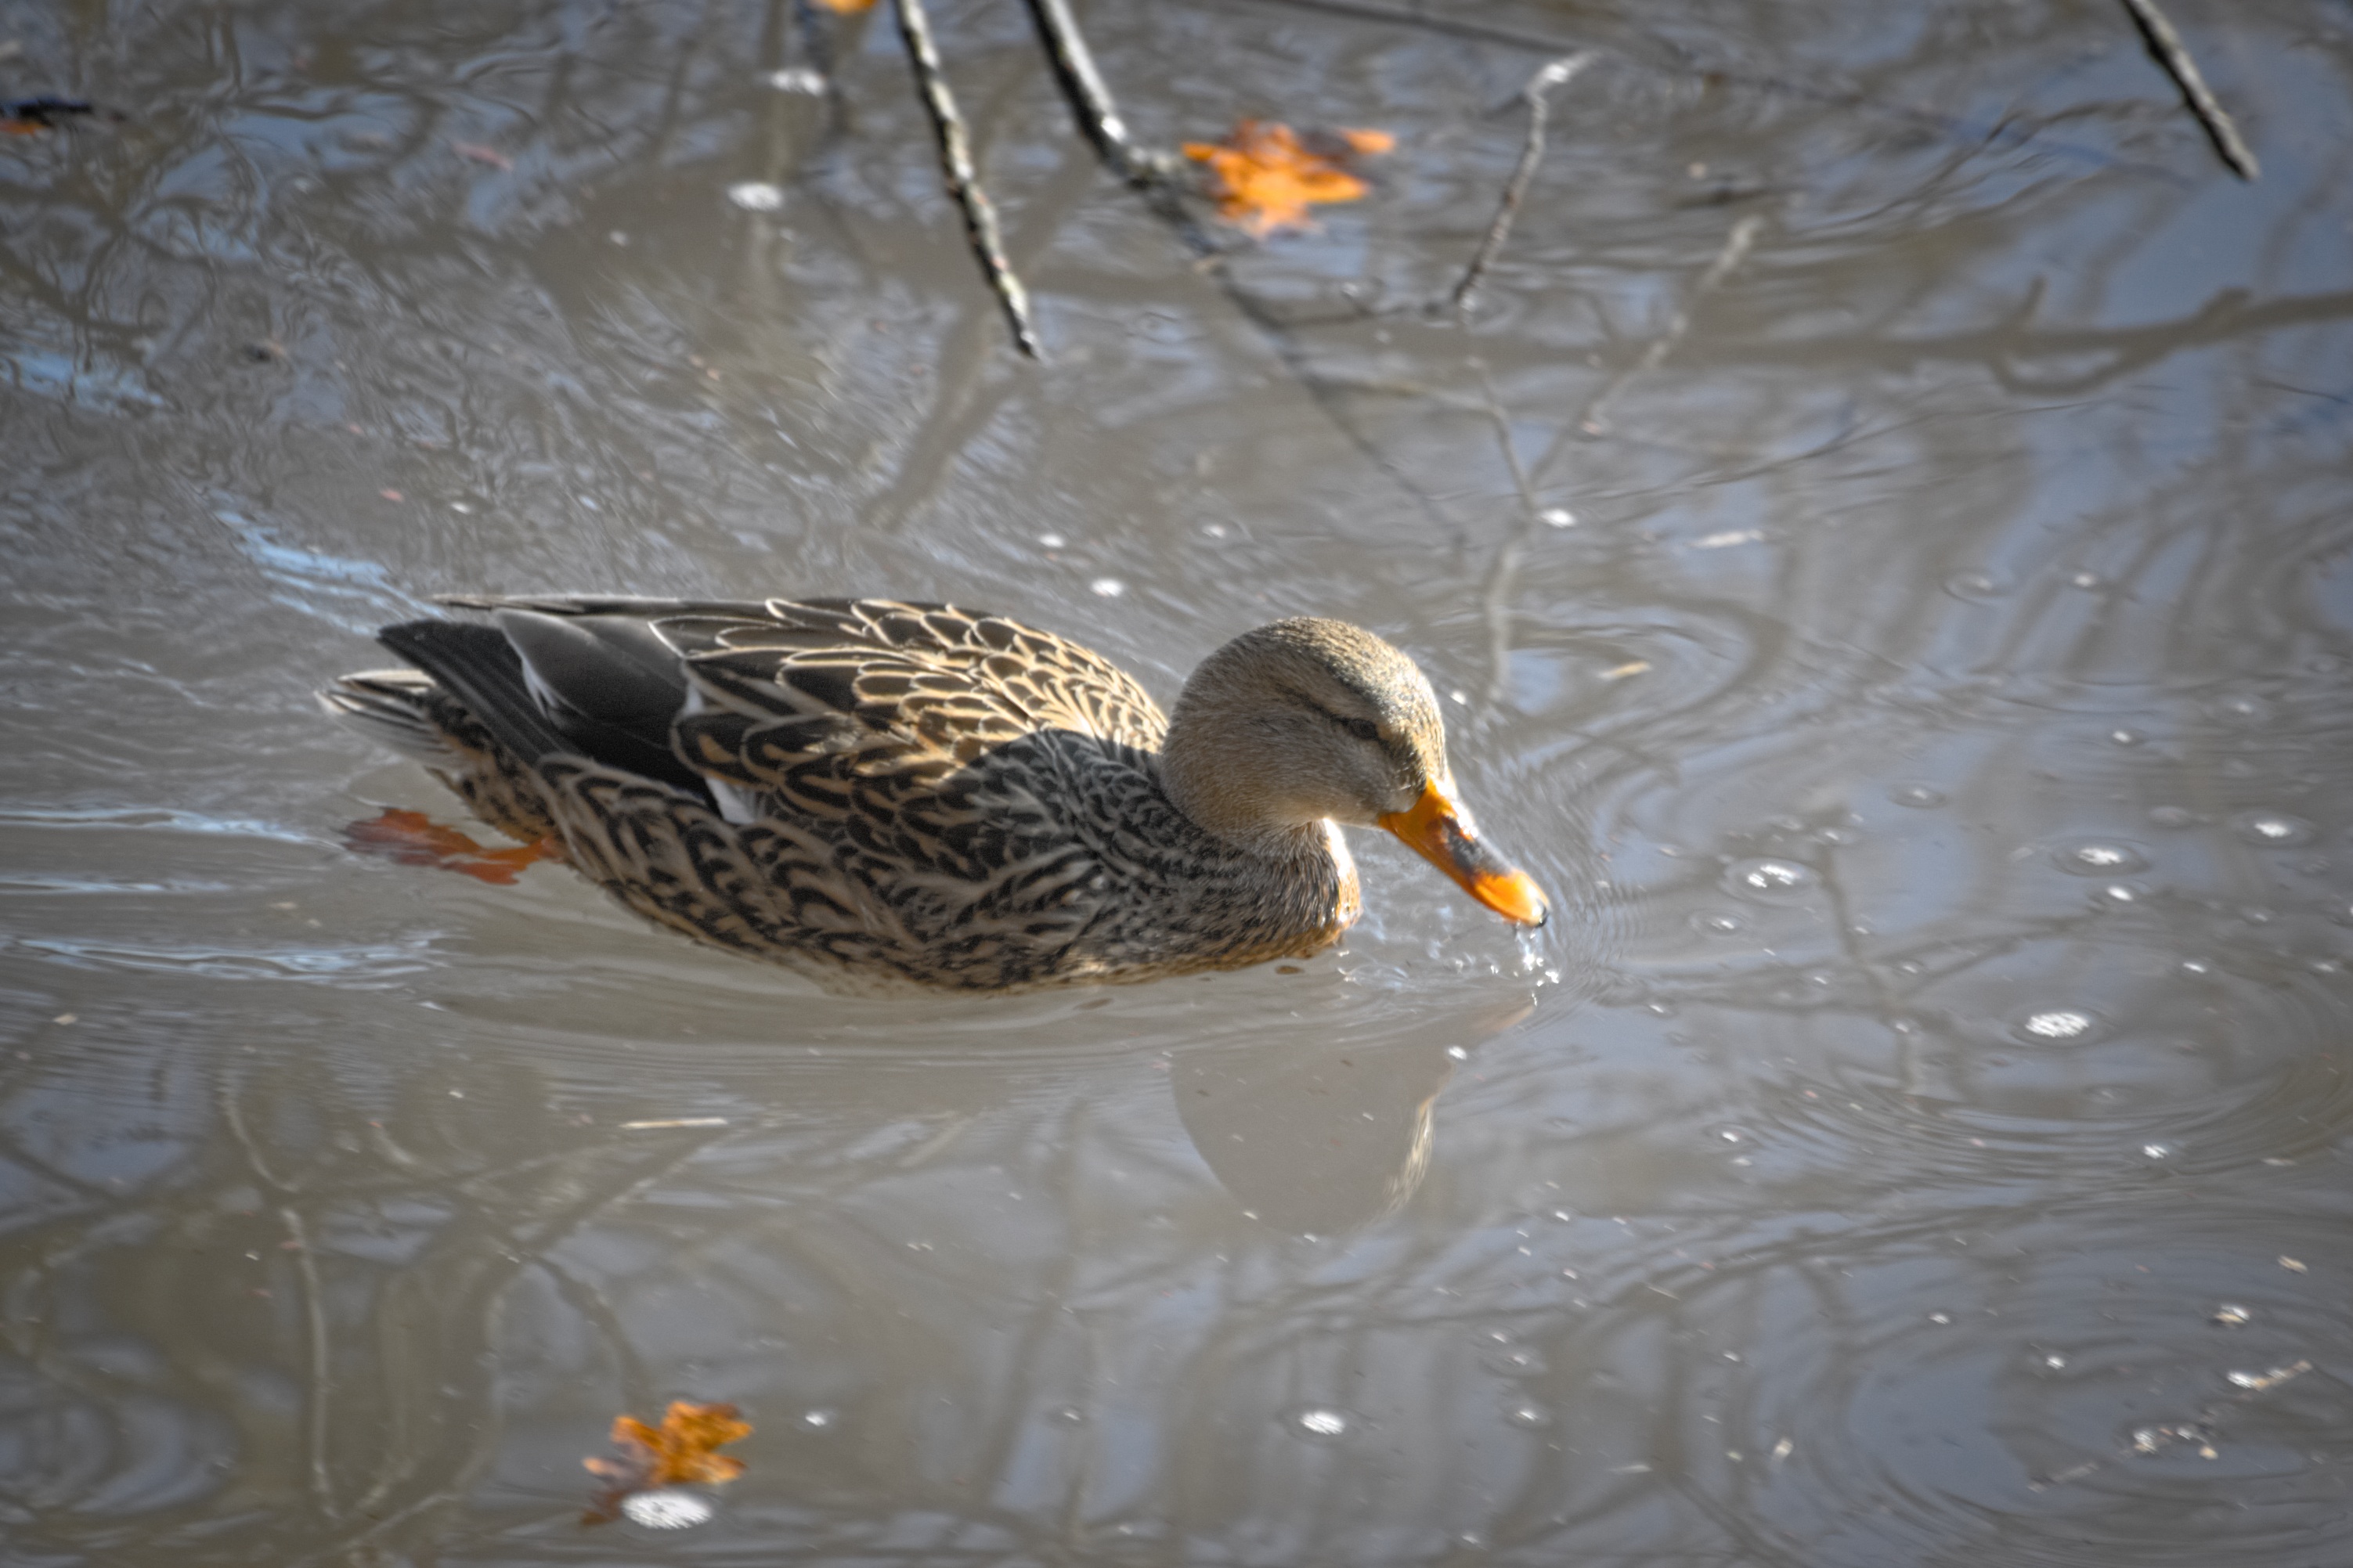
bird, duck, ducks geese and swans, vertebrate, beak, mallard, water bird, fauna, waterfowl, wildlife, canard, wing, poultry